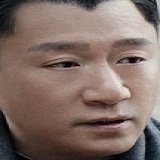
diễn viên Tôn Hồng Lôi